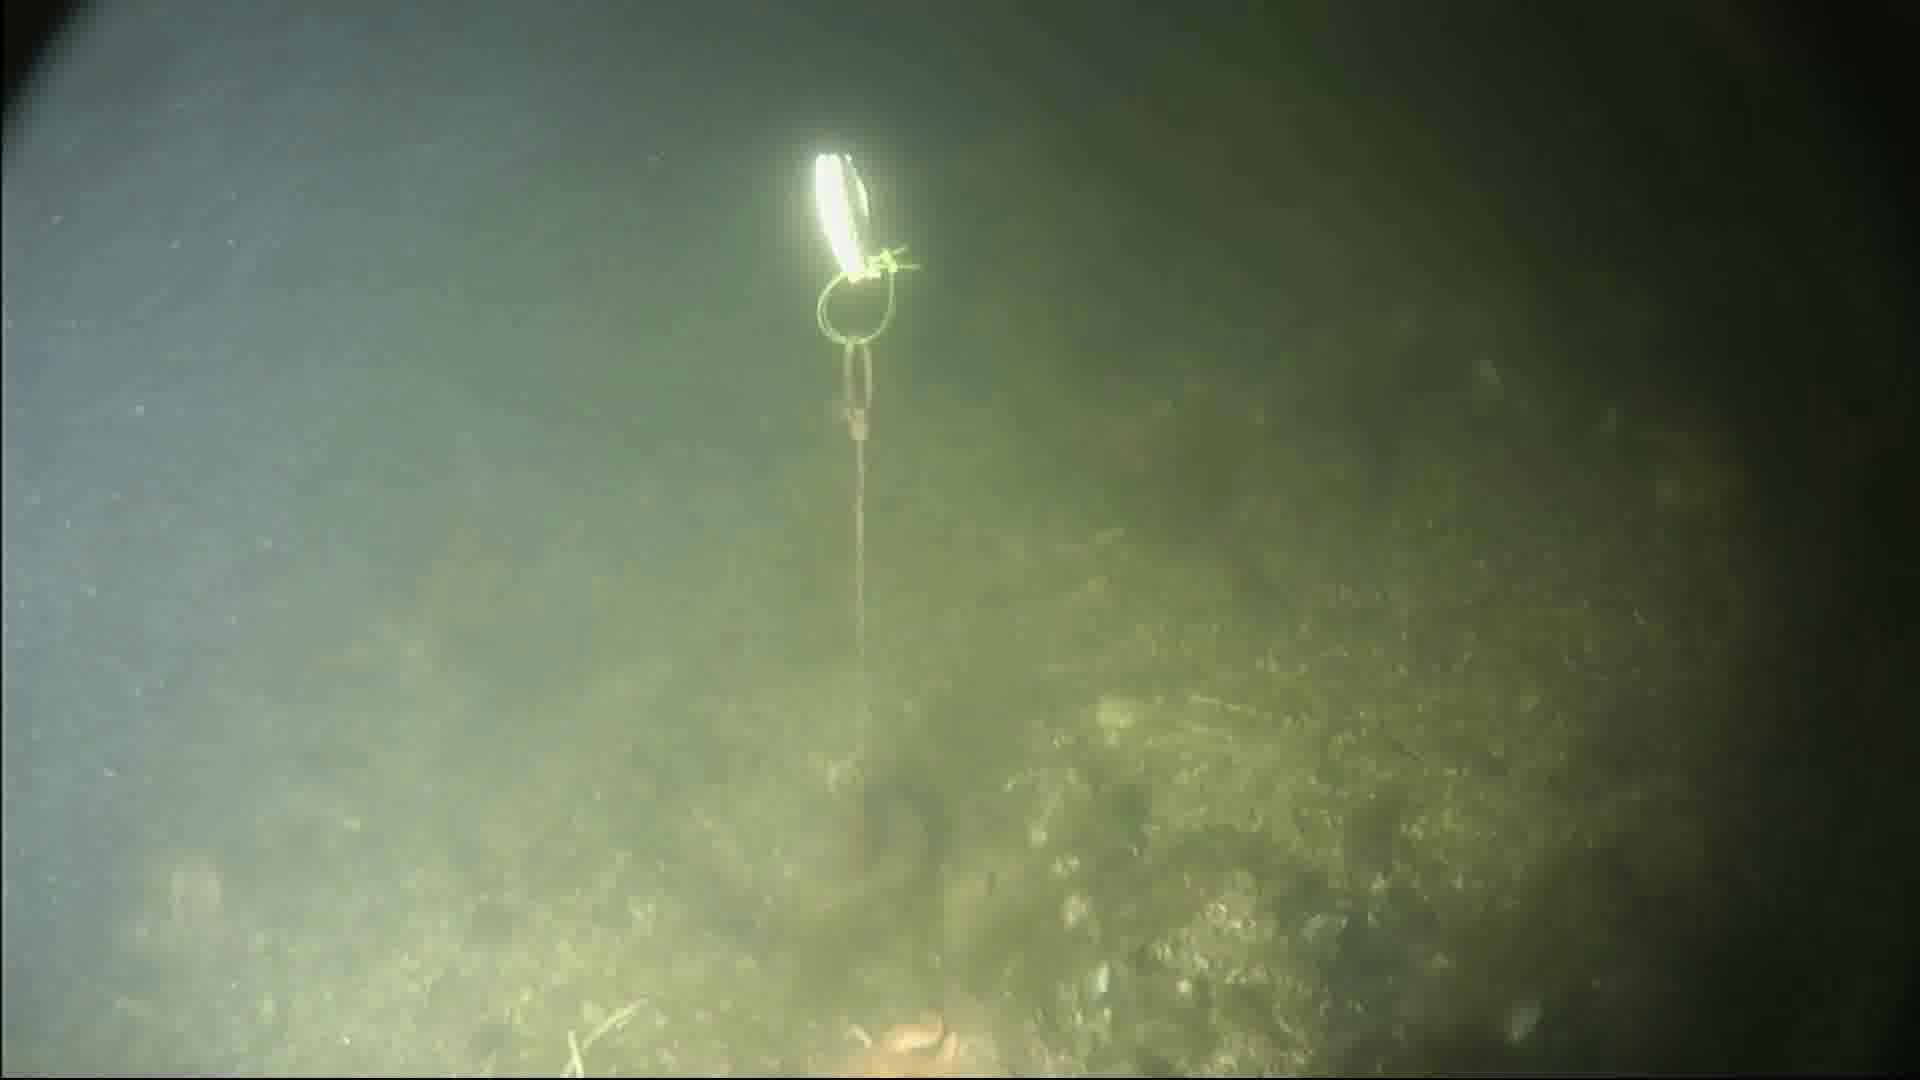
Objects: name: starfish
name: crab